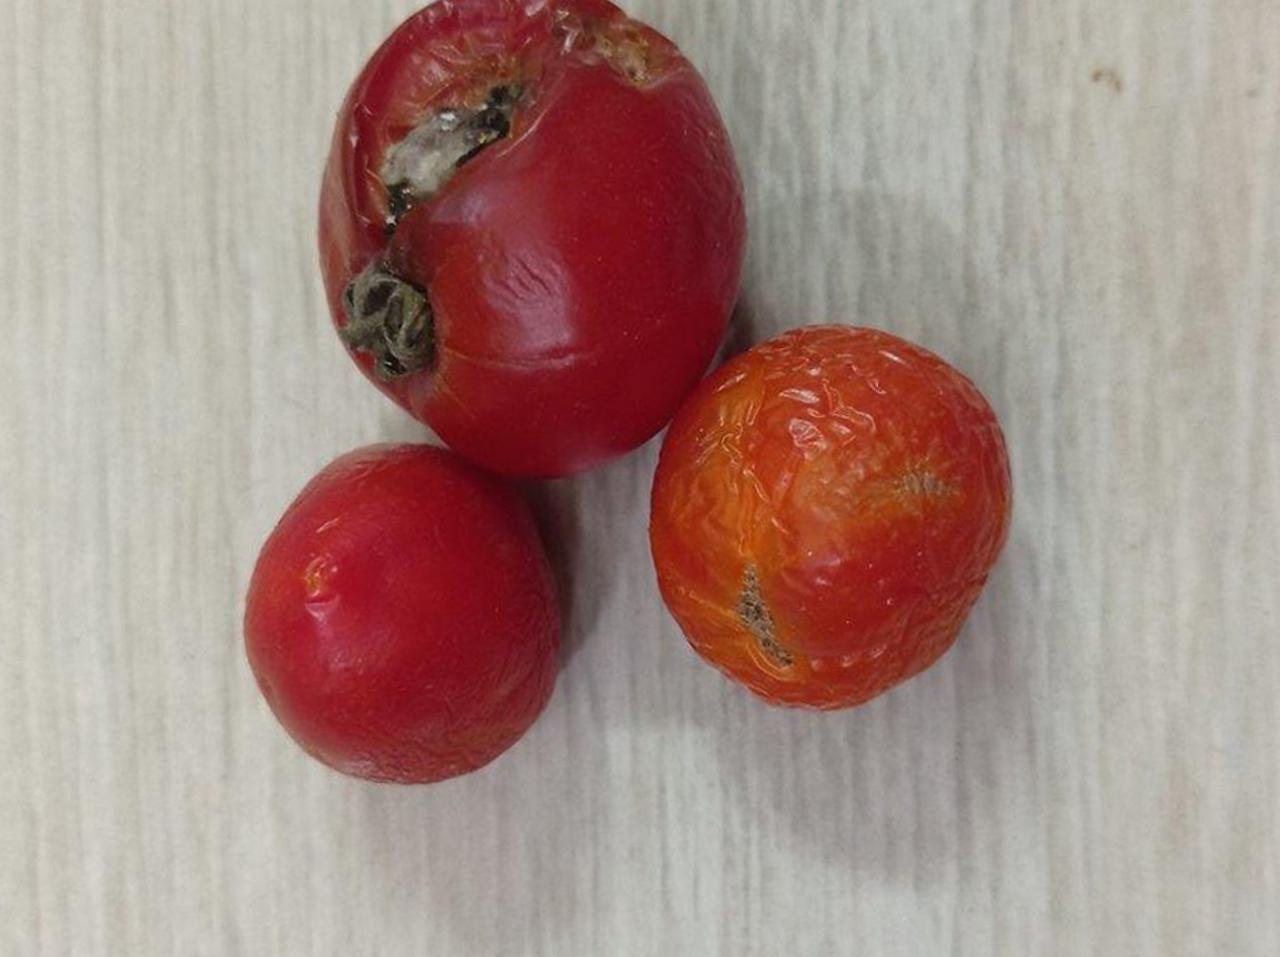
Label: Rotten